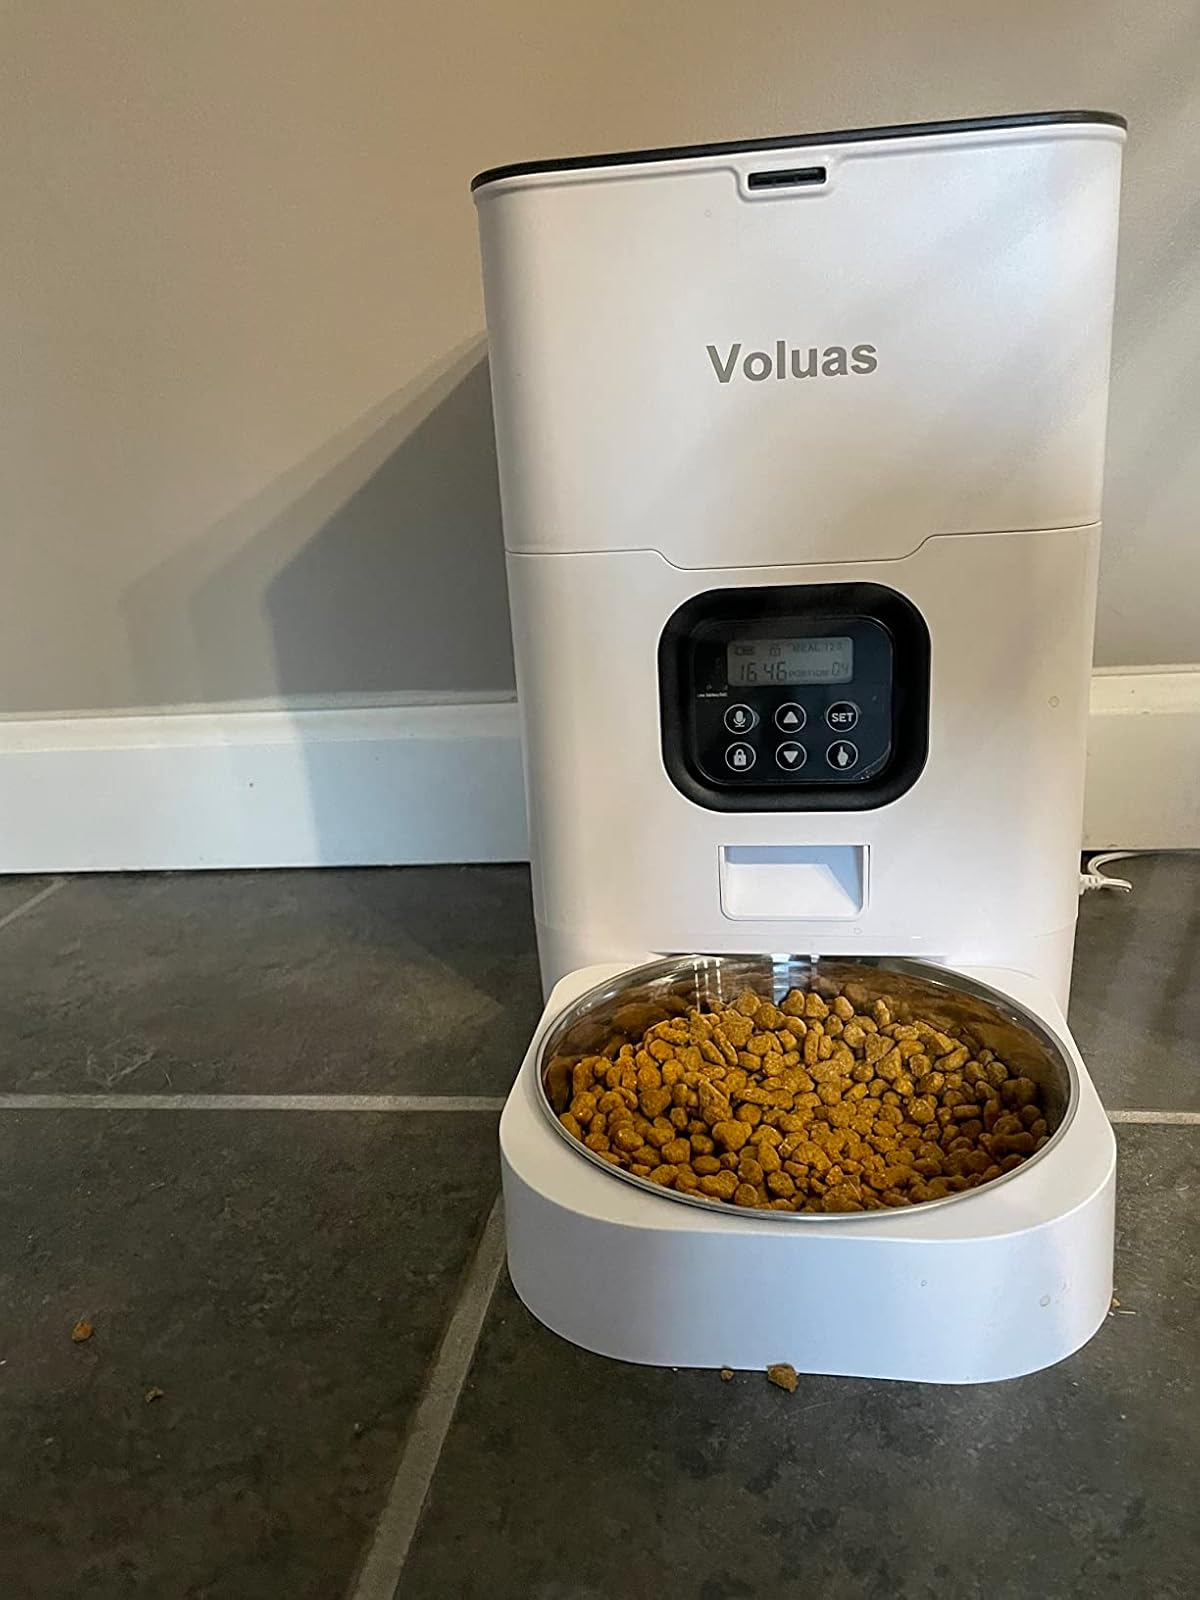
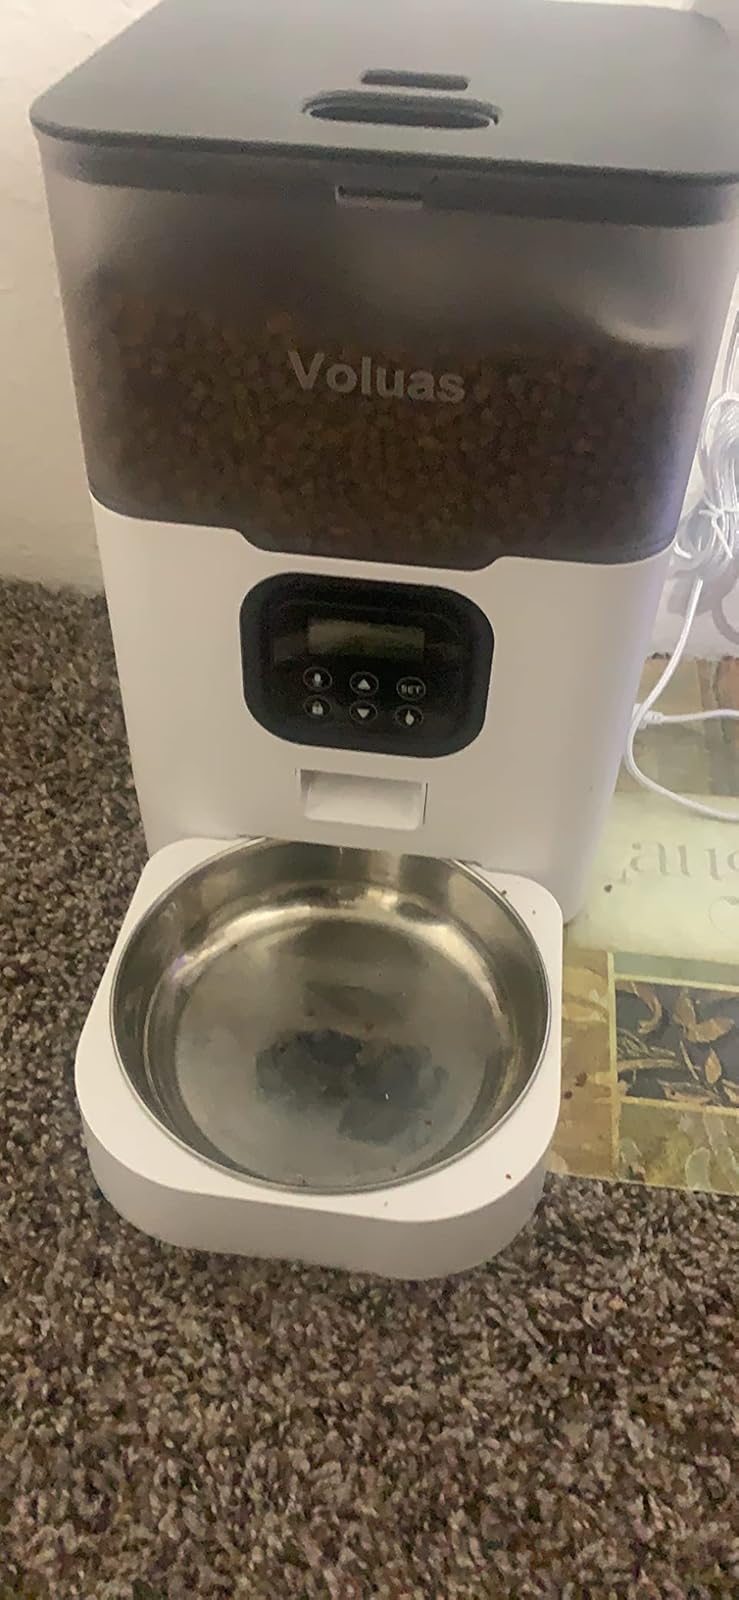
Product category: items_feeder
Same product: no